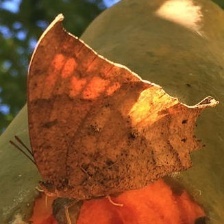
Species: TROPICAL LEAFWING